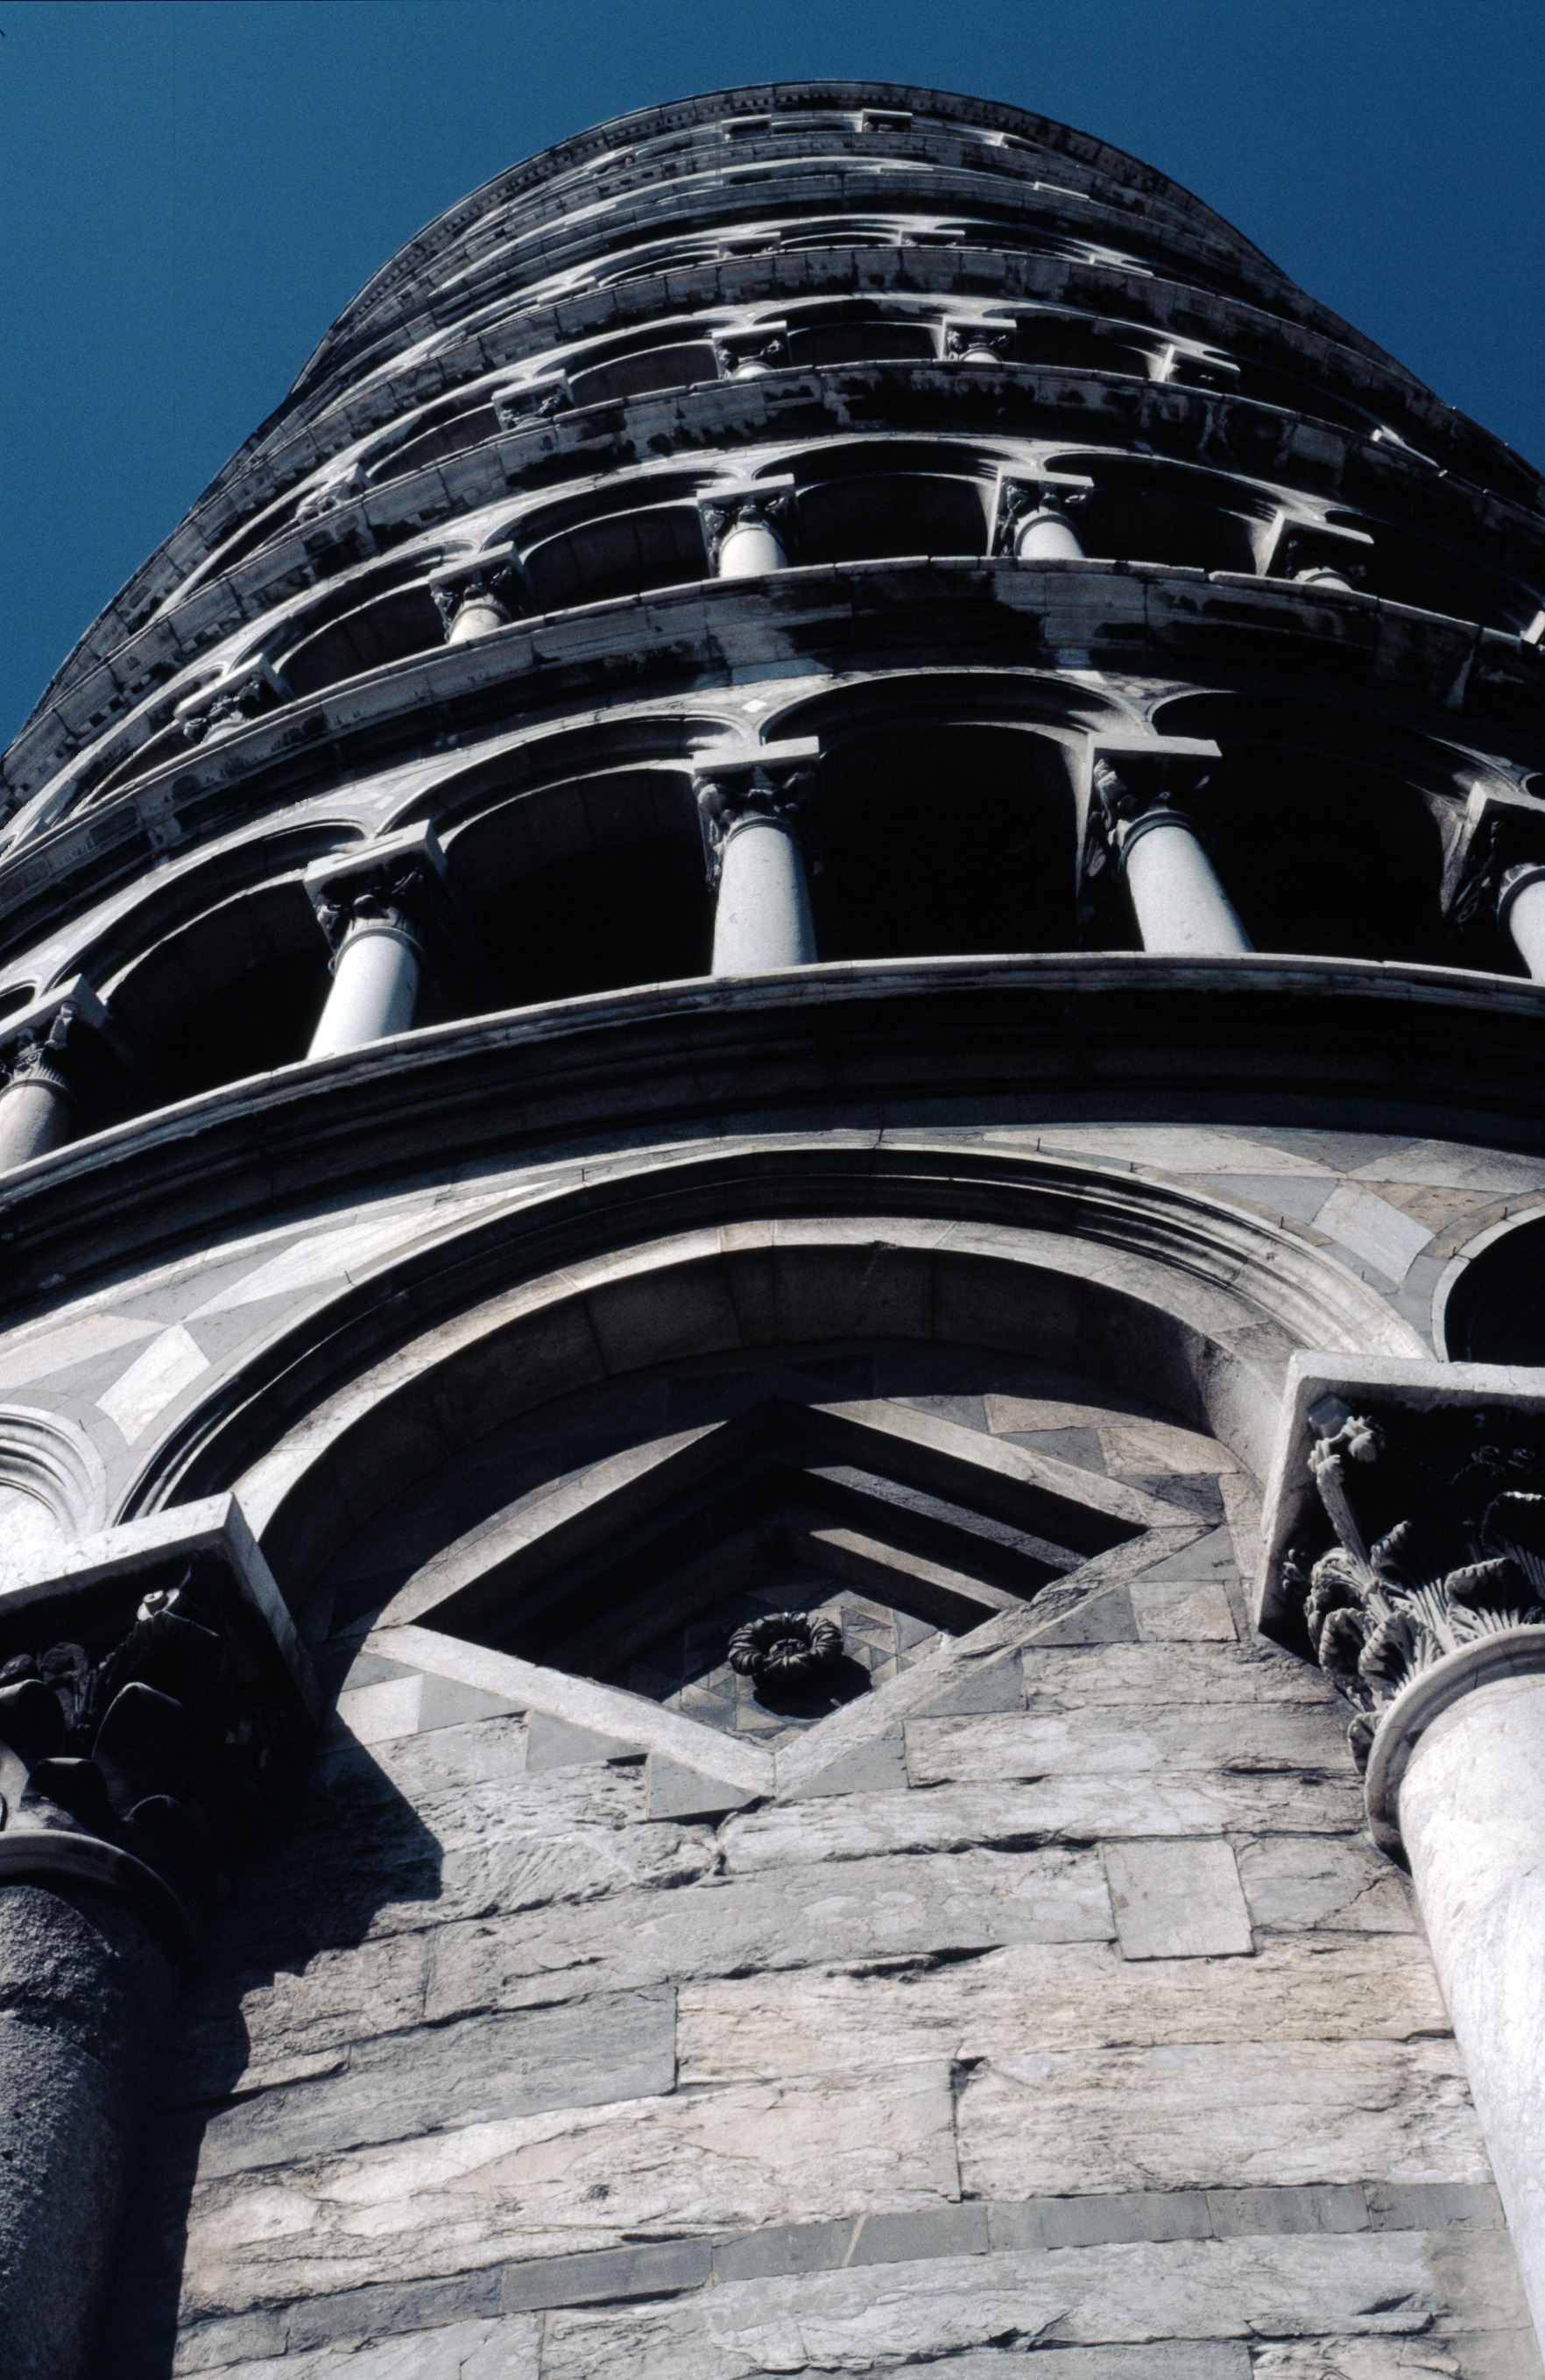
black and white, architecture, structure, white, wheel, italy, blue, black, monochrome, tire, pisa, renaissance, campanile, dome, columnar, leaning tower, monochrome photography, automotive tire